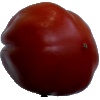
Label: tomato_heart